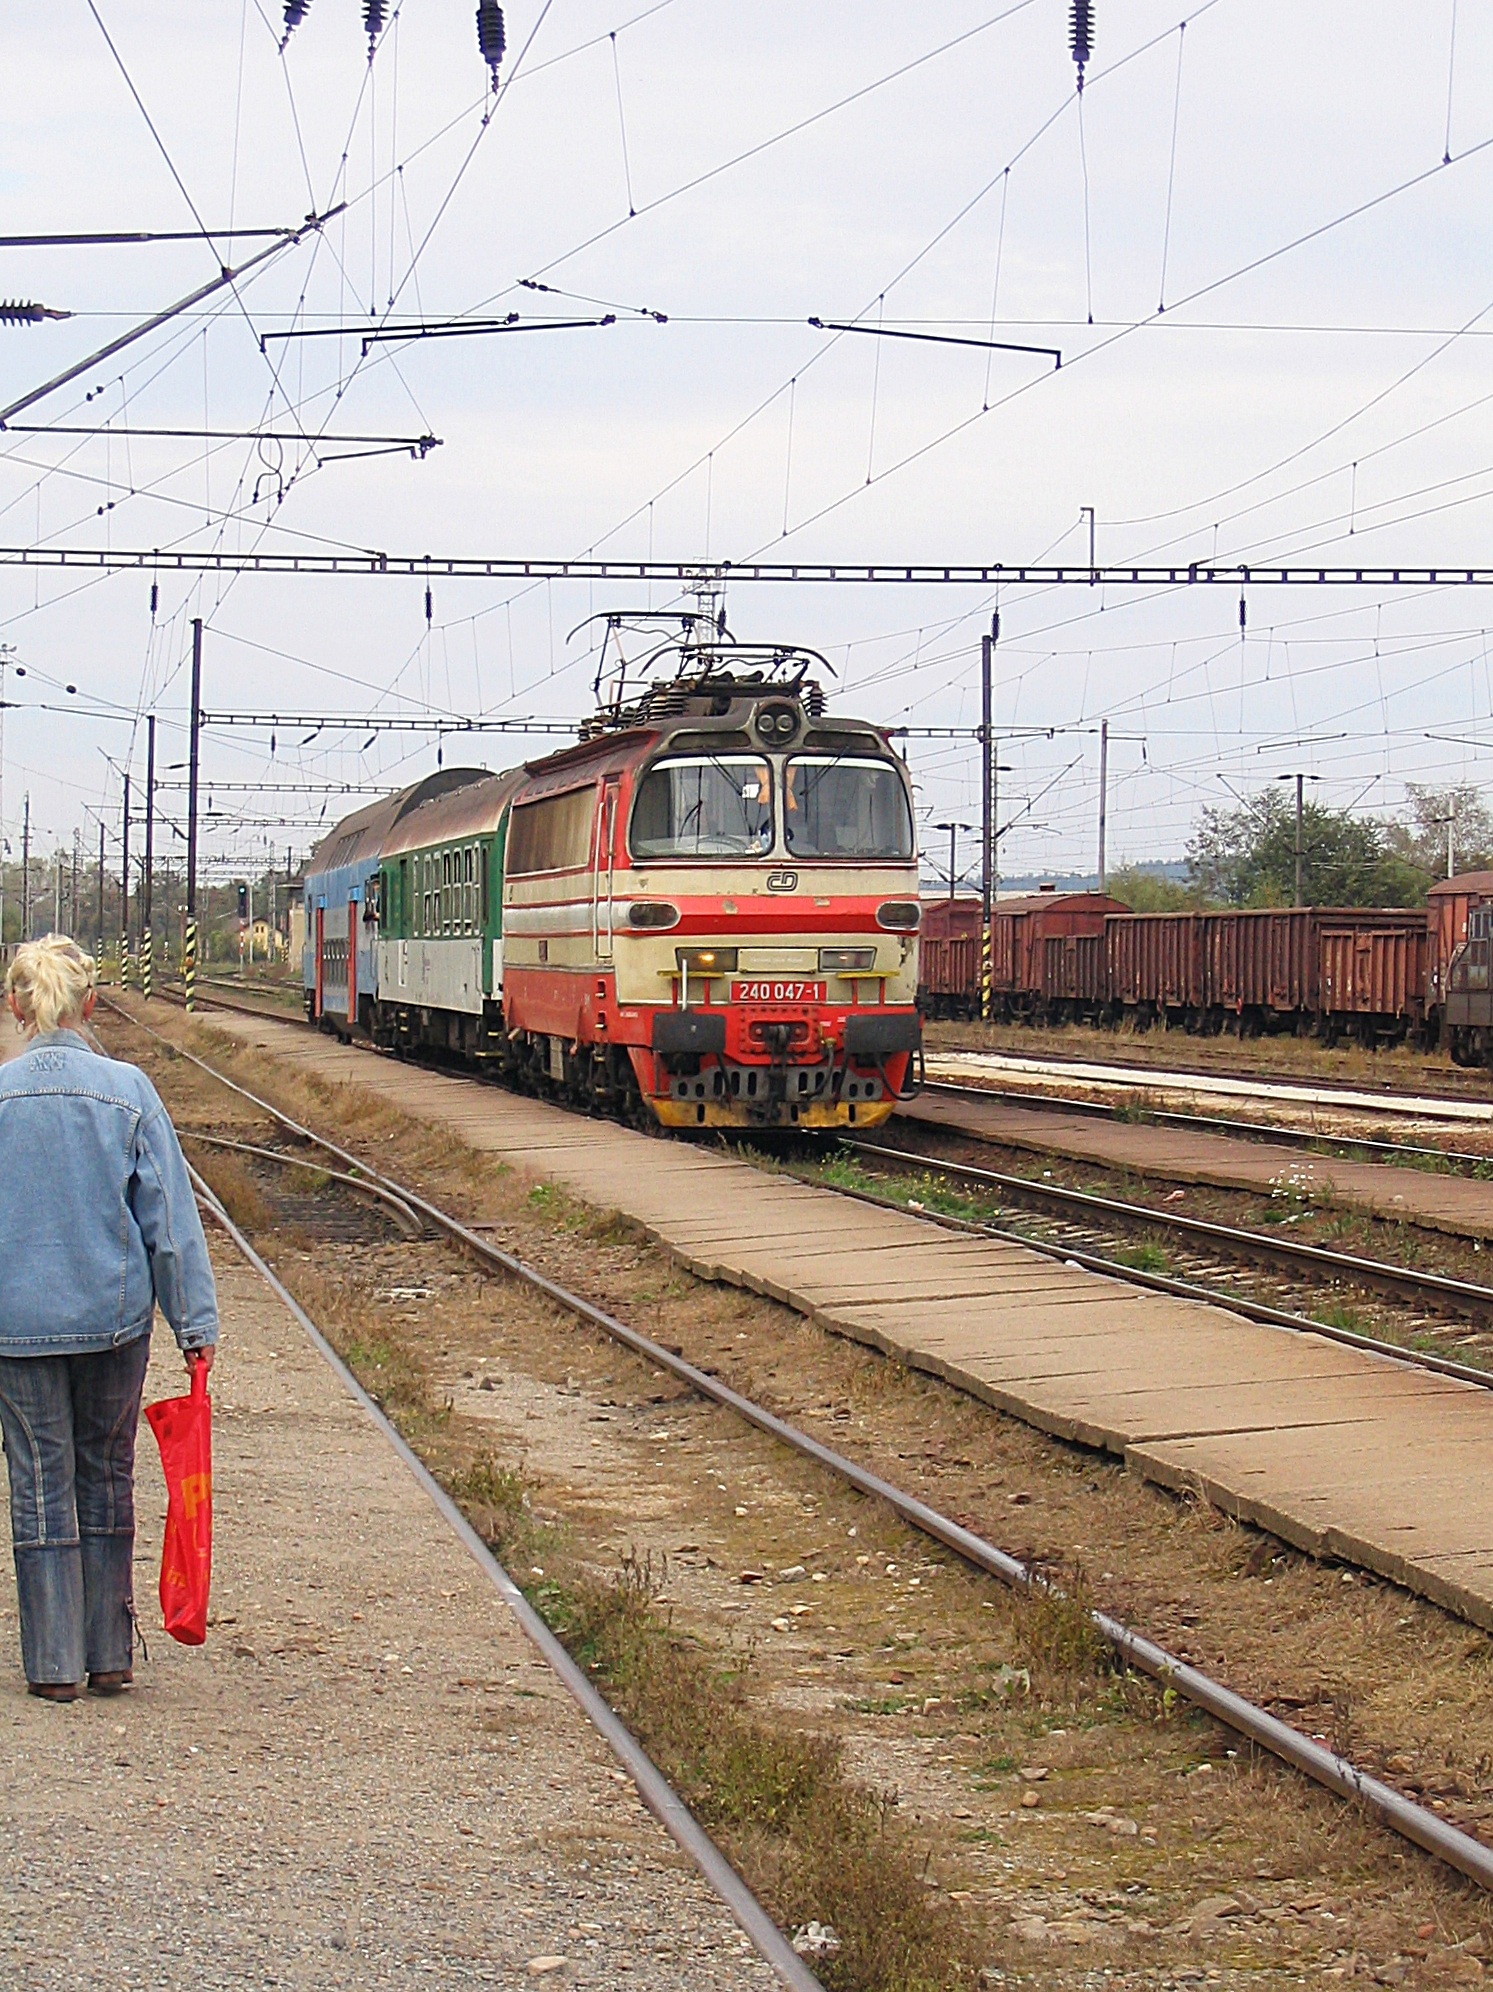
track, railway, train, transport, vehicle, train station, electricity, lane, locomotive, arrival, rail transport, electric locomotive, land vehicle, residential area, rolling stock, railroad car, high speed rail, putim